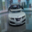
Label: automobile